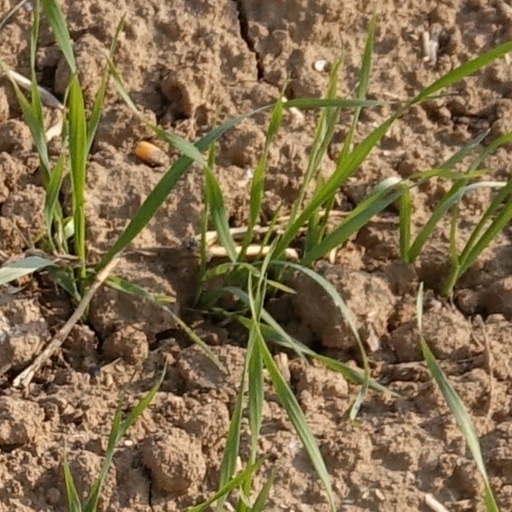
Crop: wheat